Mirza Kuchik Khan

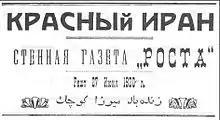
"Red Iran" wall newspaper of Russian Telegraph Agency (Russian Telegraph Agency) in Persian and Russian reads: Rasht June 27, 1920, Long Live Mirza Kuchek", in the honor of Mirza Kuchak Khan and celebration of the newly announced Soviet Republic of Gilan.

Mirza Kuchak Khan agreed to cooperate with the Soviet revolutionaries on some conditions including the announcement of the Socialist Republic of Gilan (also known as "The Red Republic of the Jungle") under his leadership and lack of any direct intervention by the Soviets in the internal affairs of the republic. However, soon disagreements arose between Mirza and his group of advisors on one side and the Soviets and the Communist Party of Persia (evolved from the Baku-based Edalat Party). Mirza's efforts to resolve the bloody disputes by sending a petition through a delegate of two of his men to Lenin did not result in a resolution. By 1921 and particularly after the agreement achieved between the Soviet Union and Britain the Soviets decided not to further support the Socialist Republic of Gilan and as a result the government forces led by colonel Reza Khan (the future Reza Shah) overran the dispersed forces of the Jungle Republic. There is however, a different point of view that believes Mirza Kuchak Khan and his inner circles were not at the advantage to deal with and to accomplish major radical social changes such as abandoning feudalism in Gilan which would have served the republic tremendously paving the way for its final victory.